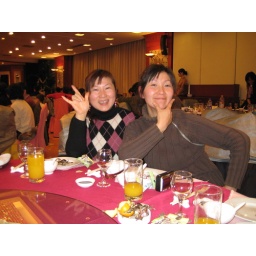
Our sign language teachers at Christmas party. The woman on the left also works in my office at Amity.